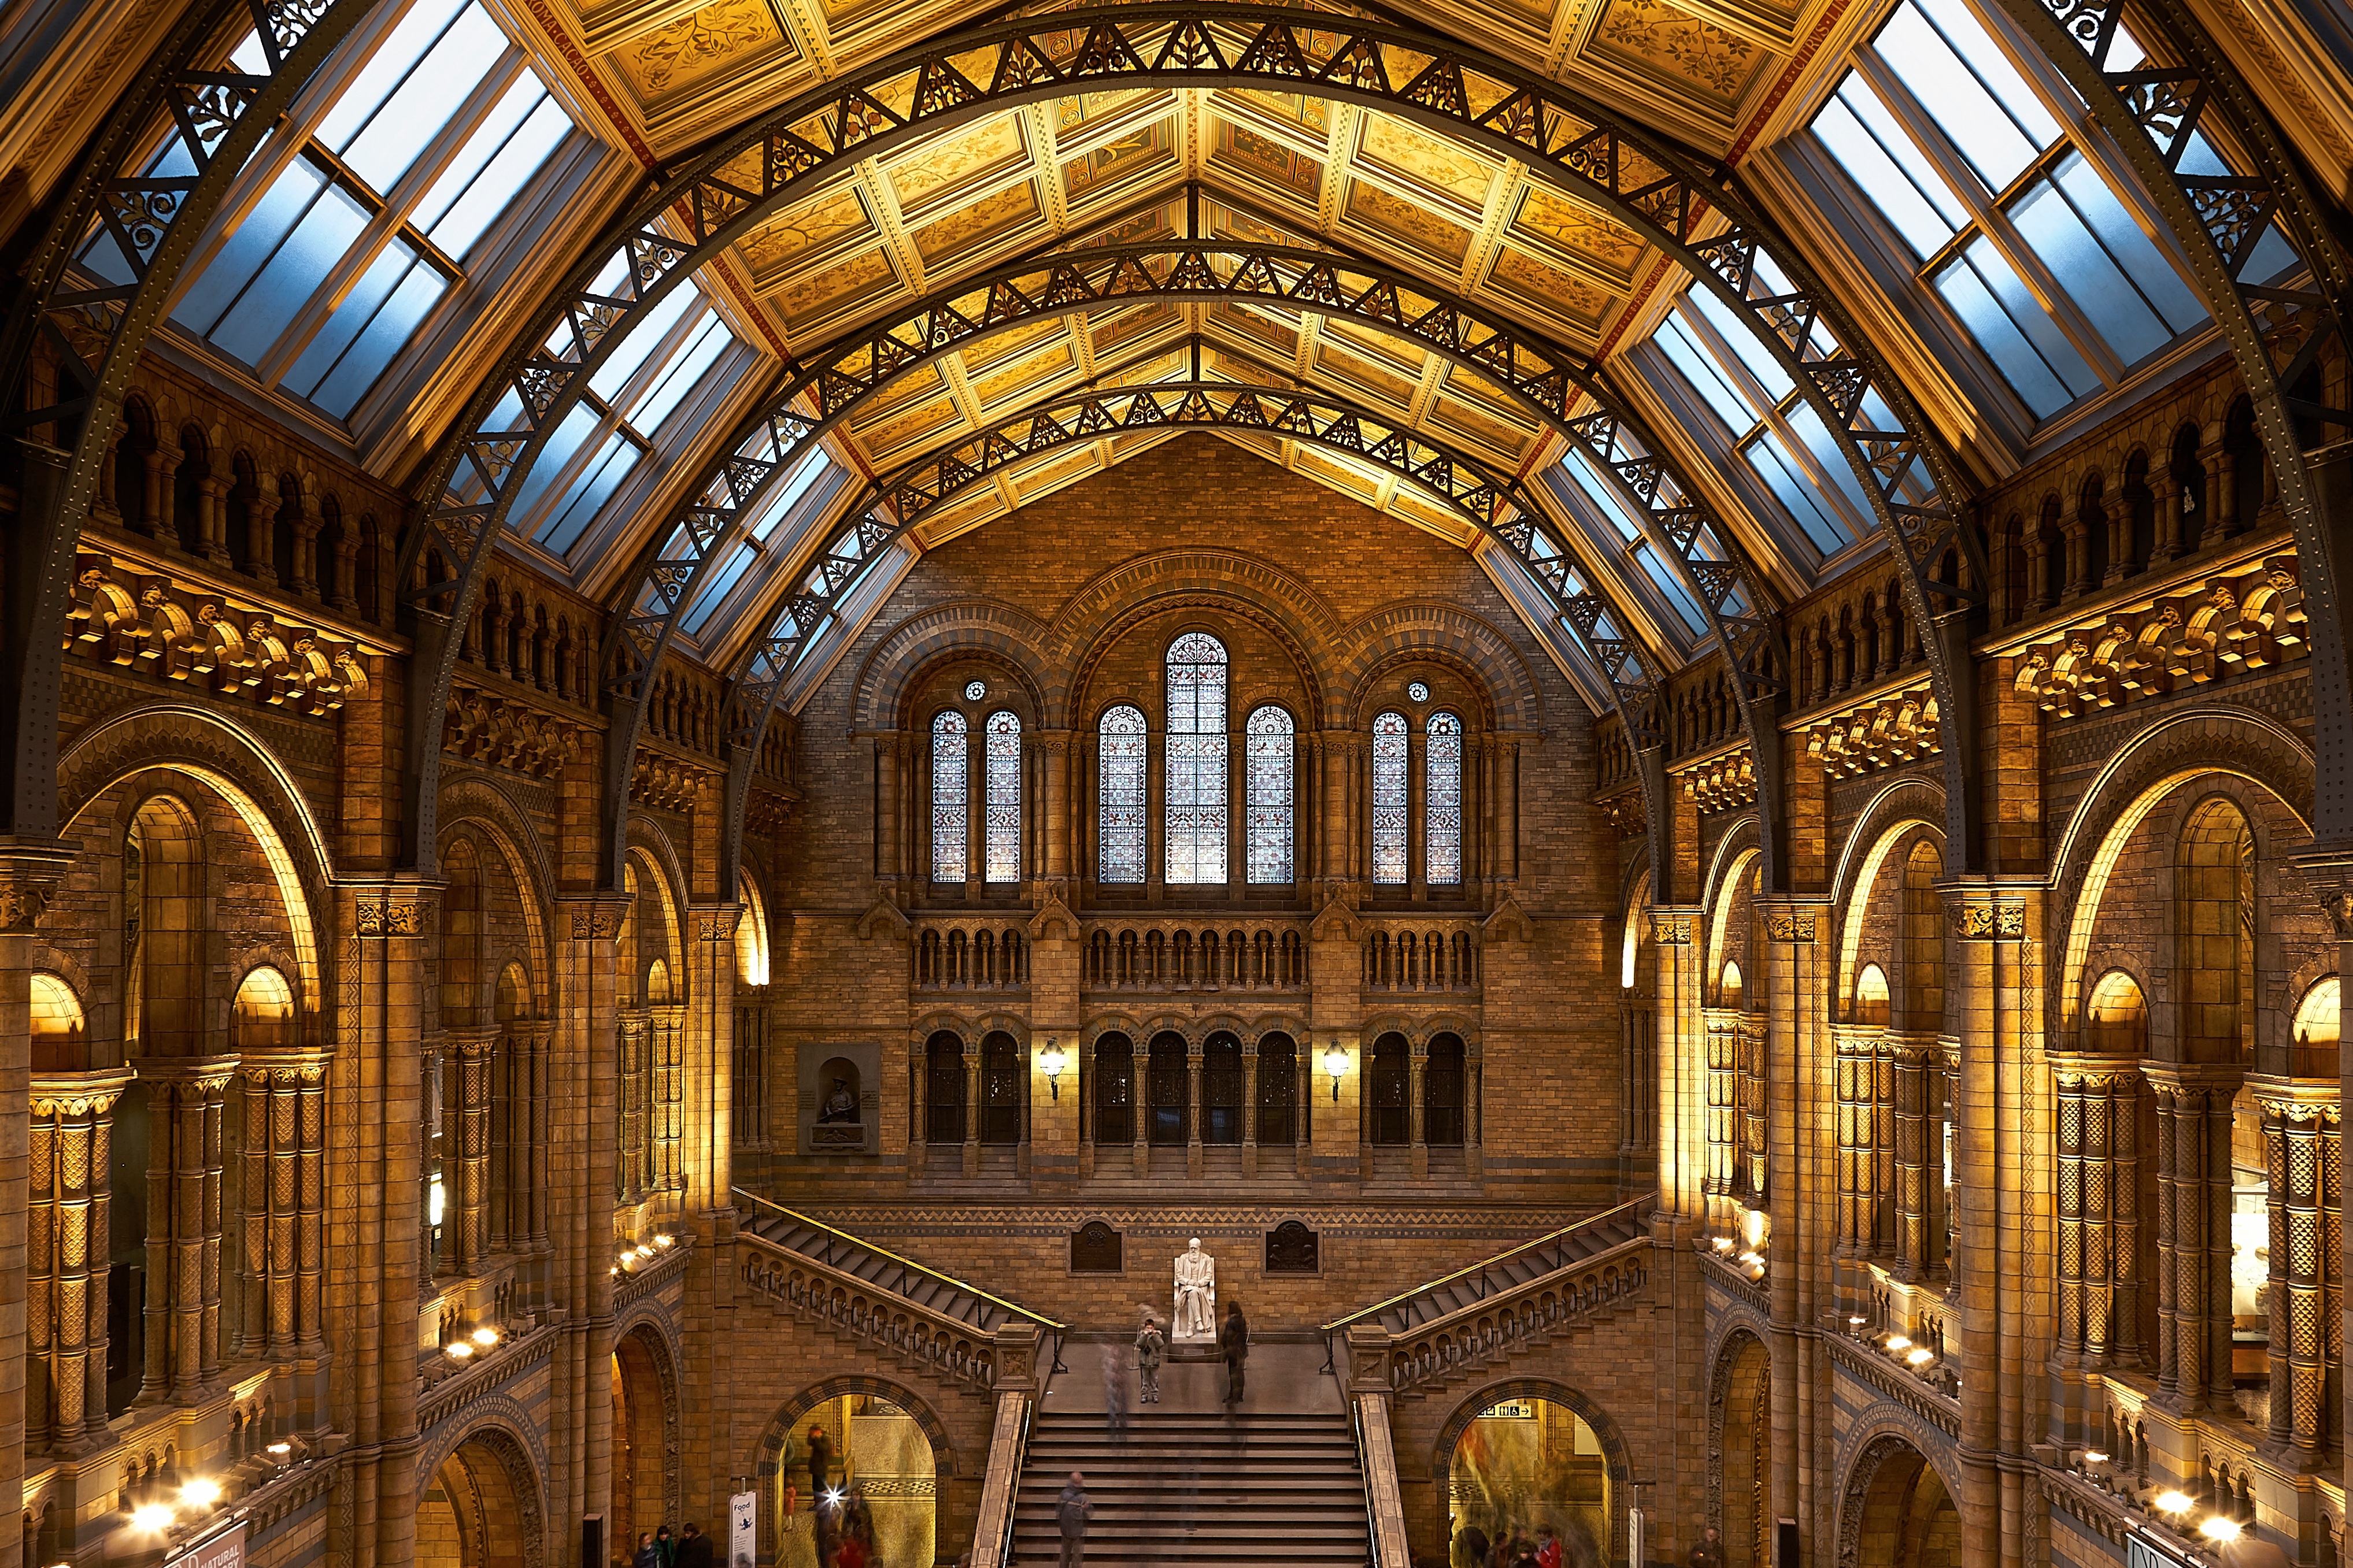
architecture, interior, building, palace, statue, ceiling, landmark, church, cathedral, chapel, place of worship, natural history museum, london, inside, columns, pillars, synagogue, famous, basilica, contemporary, interior lighting, interior wall, byzantine architecture